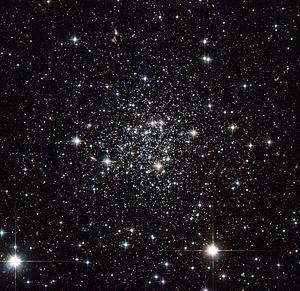
Terzan 7 est un amas globulaire situé dans la constellation du Sagittaire découvert par l'astronome franco-arménien Agop Terzan en 1968.